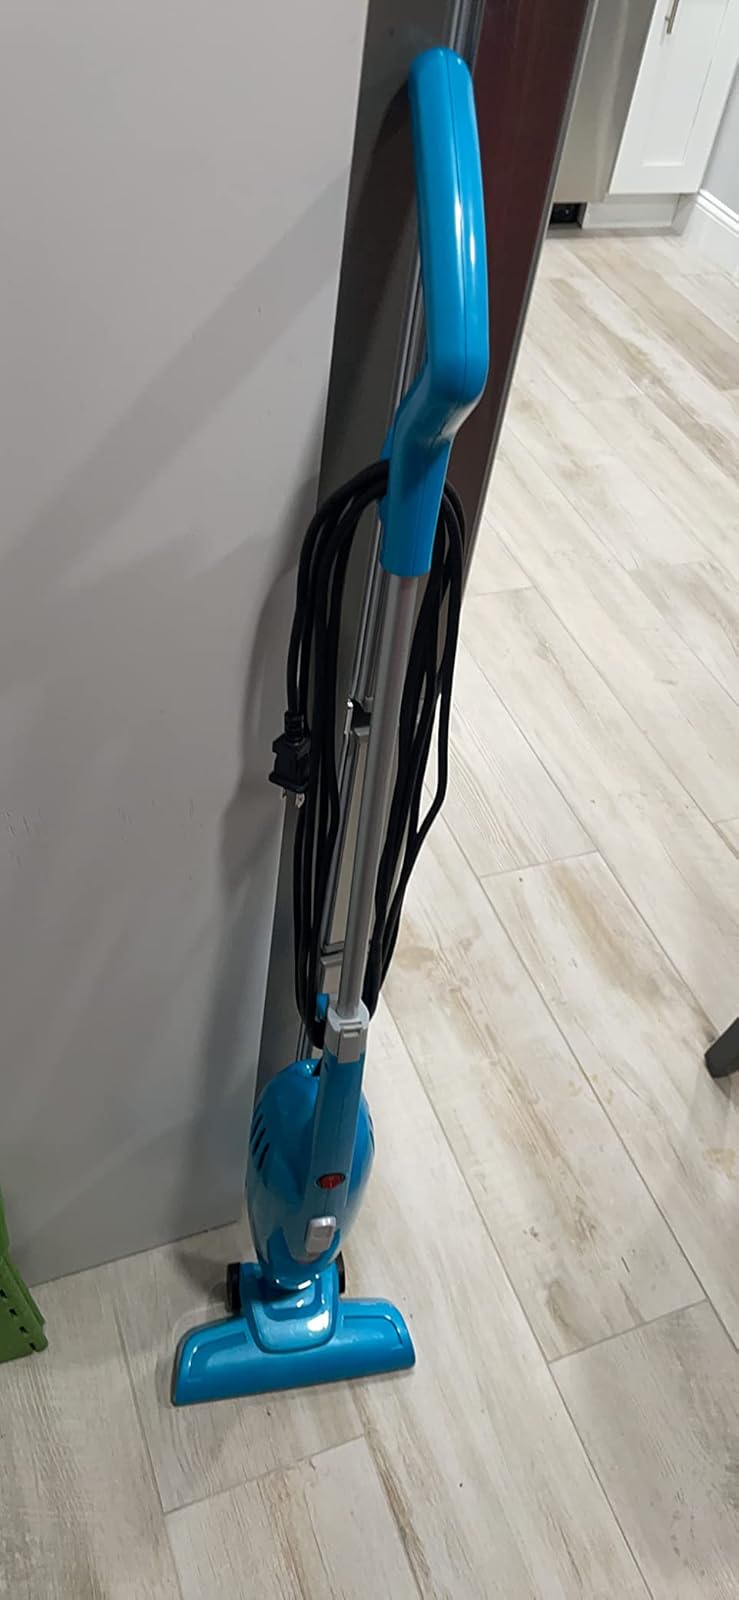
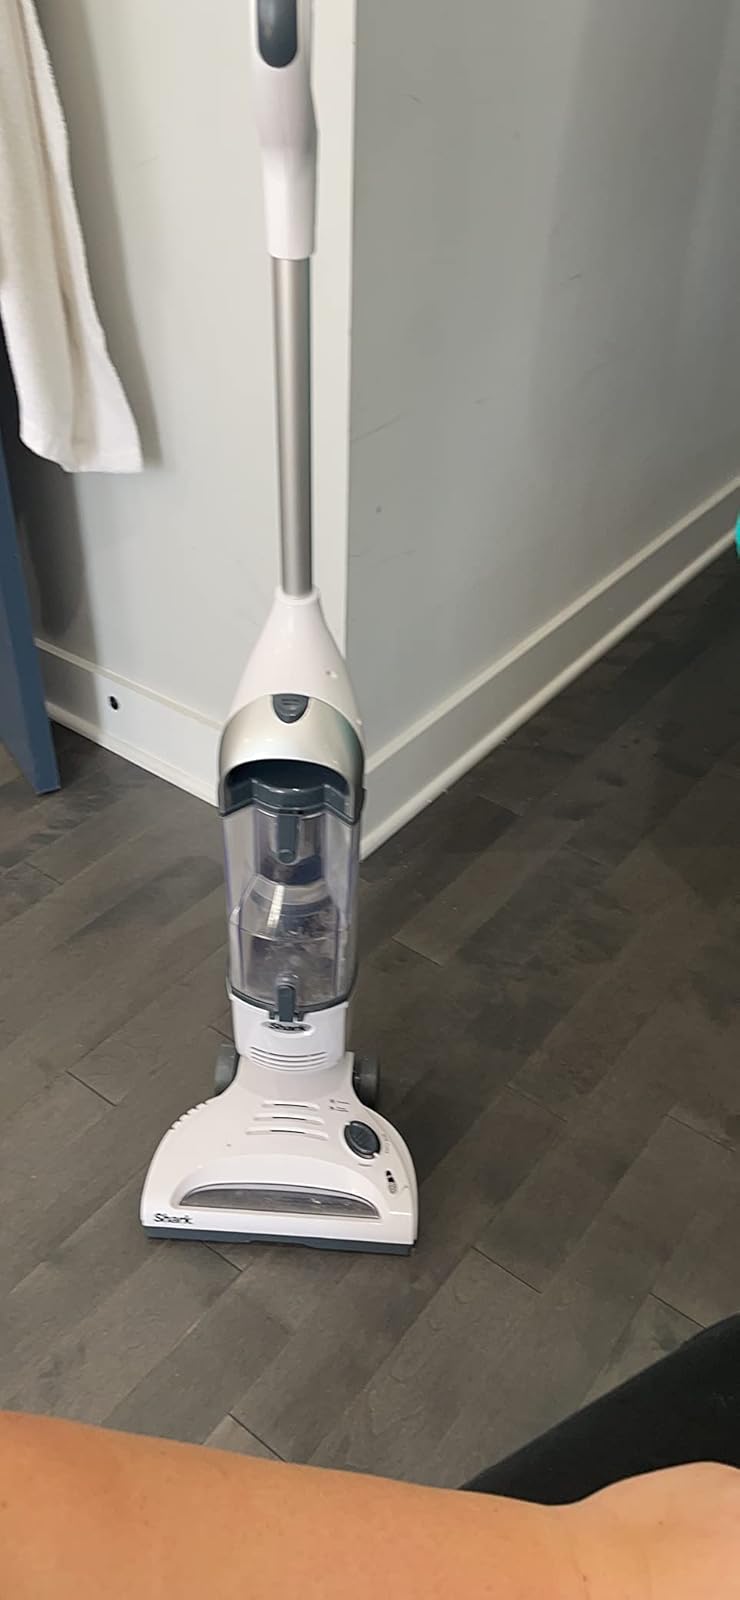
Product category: items_vacuum
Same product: no